HORMA domain

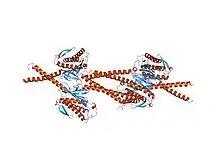
crystal structure of mad1-mad2 reveals a conserved mad2 binding motif in mad1 and cdc20.

In molecular biology, the HORMA domain (named after the Hop1p, Rev7p and MAD2 proteins) is a protein domain that has been suggested to recognise chromatin states resulting from DNA adducts, double stranded breaks or non-attachment to the spindle and act as an adaptor that recruits other proteins. Hop1 is a meiosis-specific protein, Rev7 is required for DNA damage induced mutagenesis, and MAD2 is a spindle checkpoint protein which prevents progression of the cell cycle upon detection of a defect in mitotic spindle integrity.